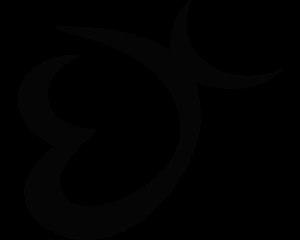
Ceci est la liste des personnages goa'ulds qui apparaissent ou sont mentionnés dans le film Stargate et les séries Stargate SG-1 et Stargate Atlantis. Dans le monde de Stargate, les Goa'ulds, qui sont les principaux antagonistes de cet univers, sont une race de parasites extraterrestres de fiction qui utilisent des êtres vivants comme hôtes et qui en prennent le contrôle. Râ fut le premier à parasiter un être humain et à garder cette forme il y a des millénaires, car le corps humain, bien que fragile, peut être facilement « réparé » grâce à la technologie goa'uld. Il fut suivi par tous les autres, les Humains devenant ainsi la seule race choisie comme hôte par les Goa'ulds. Beaucoup d'entre eux se font passer pour des dieux, commandant des armées d'esclaves et sont considérés comme des êtres malfaisants à la personnalité égocentrique et mégalomane pour ceux qui ne les vénèrent pas. Les Goa'ulds sont extrêmement intelligents et ont la capacité de comprendre très rapidement une technologie qui leur est inconnue pour ensuite mieux se l'approprier, étant ainsi des parasites dans tous les sens du terme.